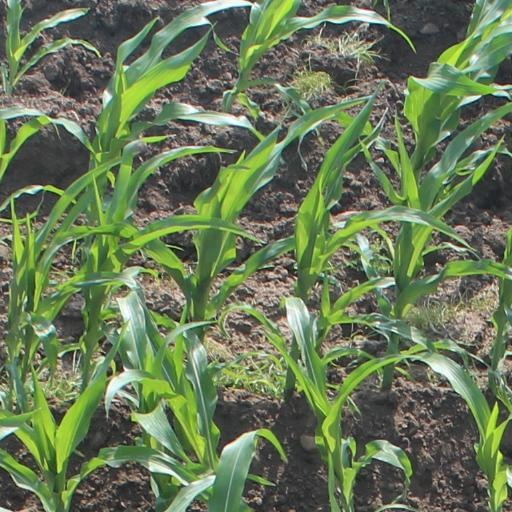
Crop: maize; corn